John W. Thompson

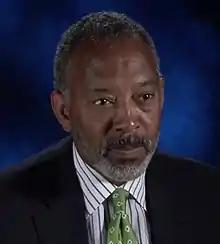
John W. Thompson

John Wendell Thompson (born April 24, 1949) is an American technology executive who was the chairman of Microsoft from 2014 until June 2021, and chairman of Illumina from 2021 until 2023. He is a former chief executive of Virtual Instruments, a vice-president at IBM and the former chief executive of Symantec. Thompson later became an independent director on the board of Microsoft, and in February 2014, was named chairman. He led the search for Microsoft's next CEO; as a result, Satya Nadella was selected.